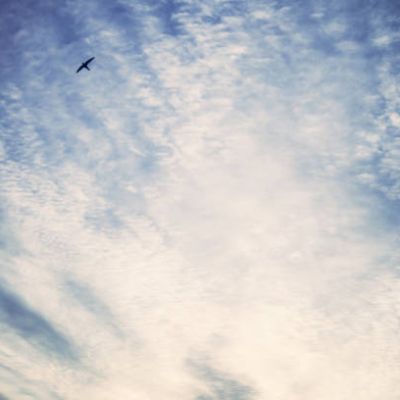
Cloud type: Altocumulus (Ac)